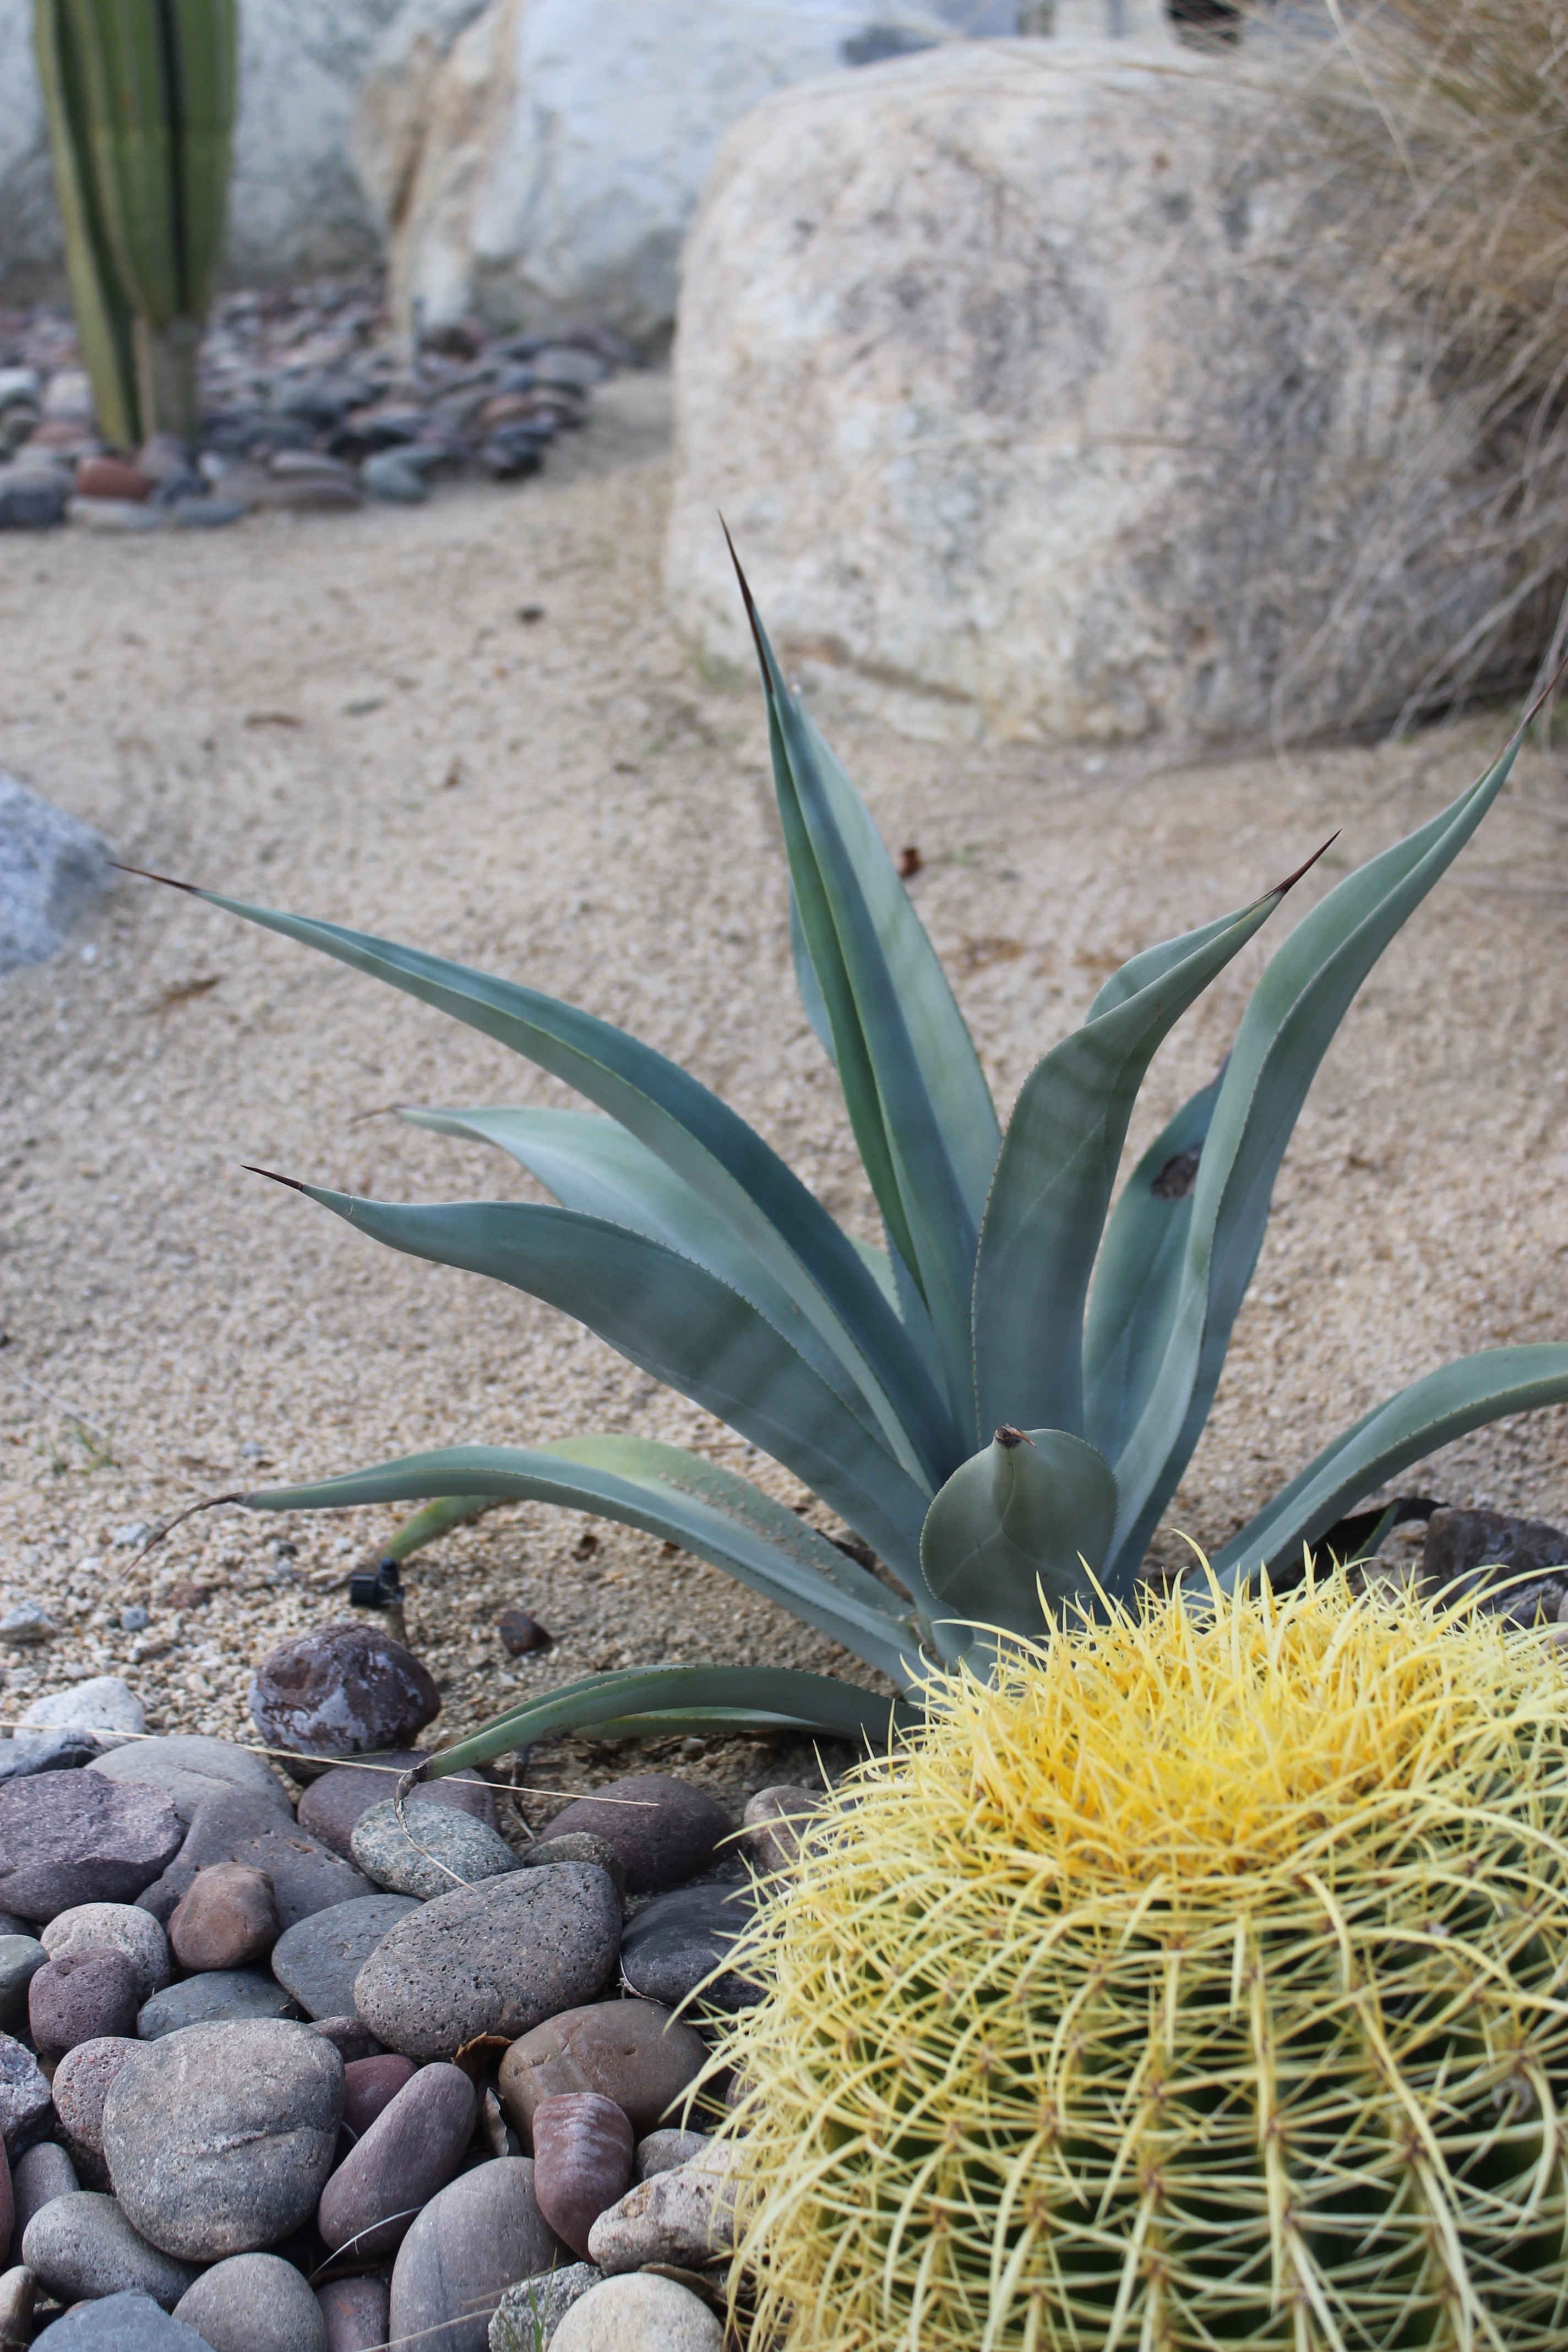
landscape, nature, cactus, plant, desert, flower, natural, botany, garden, flora, california, botanical, gardening, agave, flowering plant, palm springs, land plant, agave azul, california desert